Feminist political theory

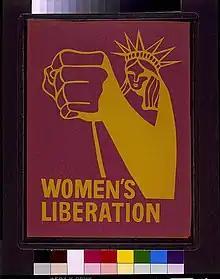
Pop Art from the Women's Liberation Movement, 1972

Women's involvement in the women's right movement began mostly as a part of the international movement to abolish slavery. During this, the women participating sought equal political rights with men, namely the right to vote. They also countered the societal norms of women as being weak, irrational and unable to participate in politics by arguing against the cult of domesticity that women were entitled to the same civil and political rights. Furthermore, the members of the suffrage movement worked for women's rights to divorce, rights to inheritance, rights to matriculate into colleges and universities, and more.